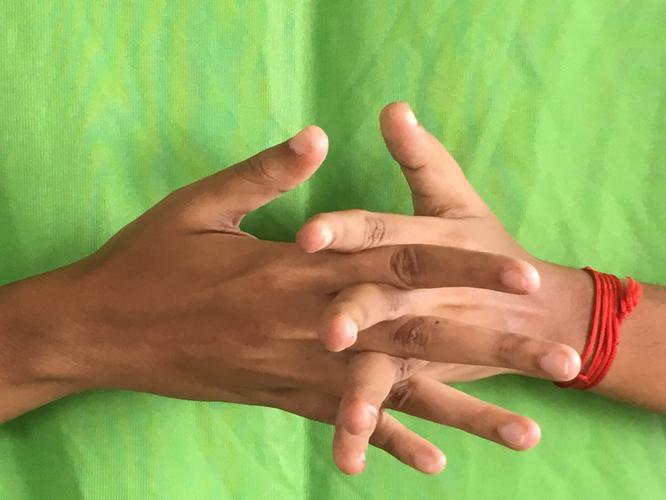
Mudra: Karkatta
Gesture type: double_hand